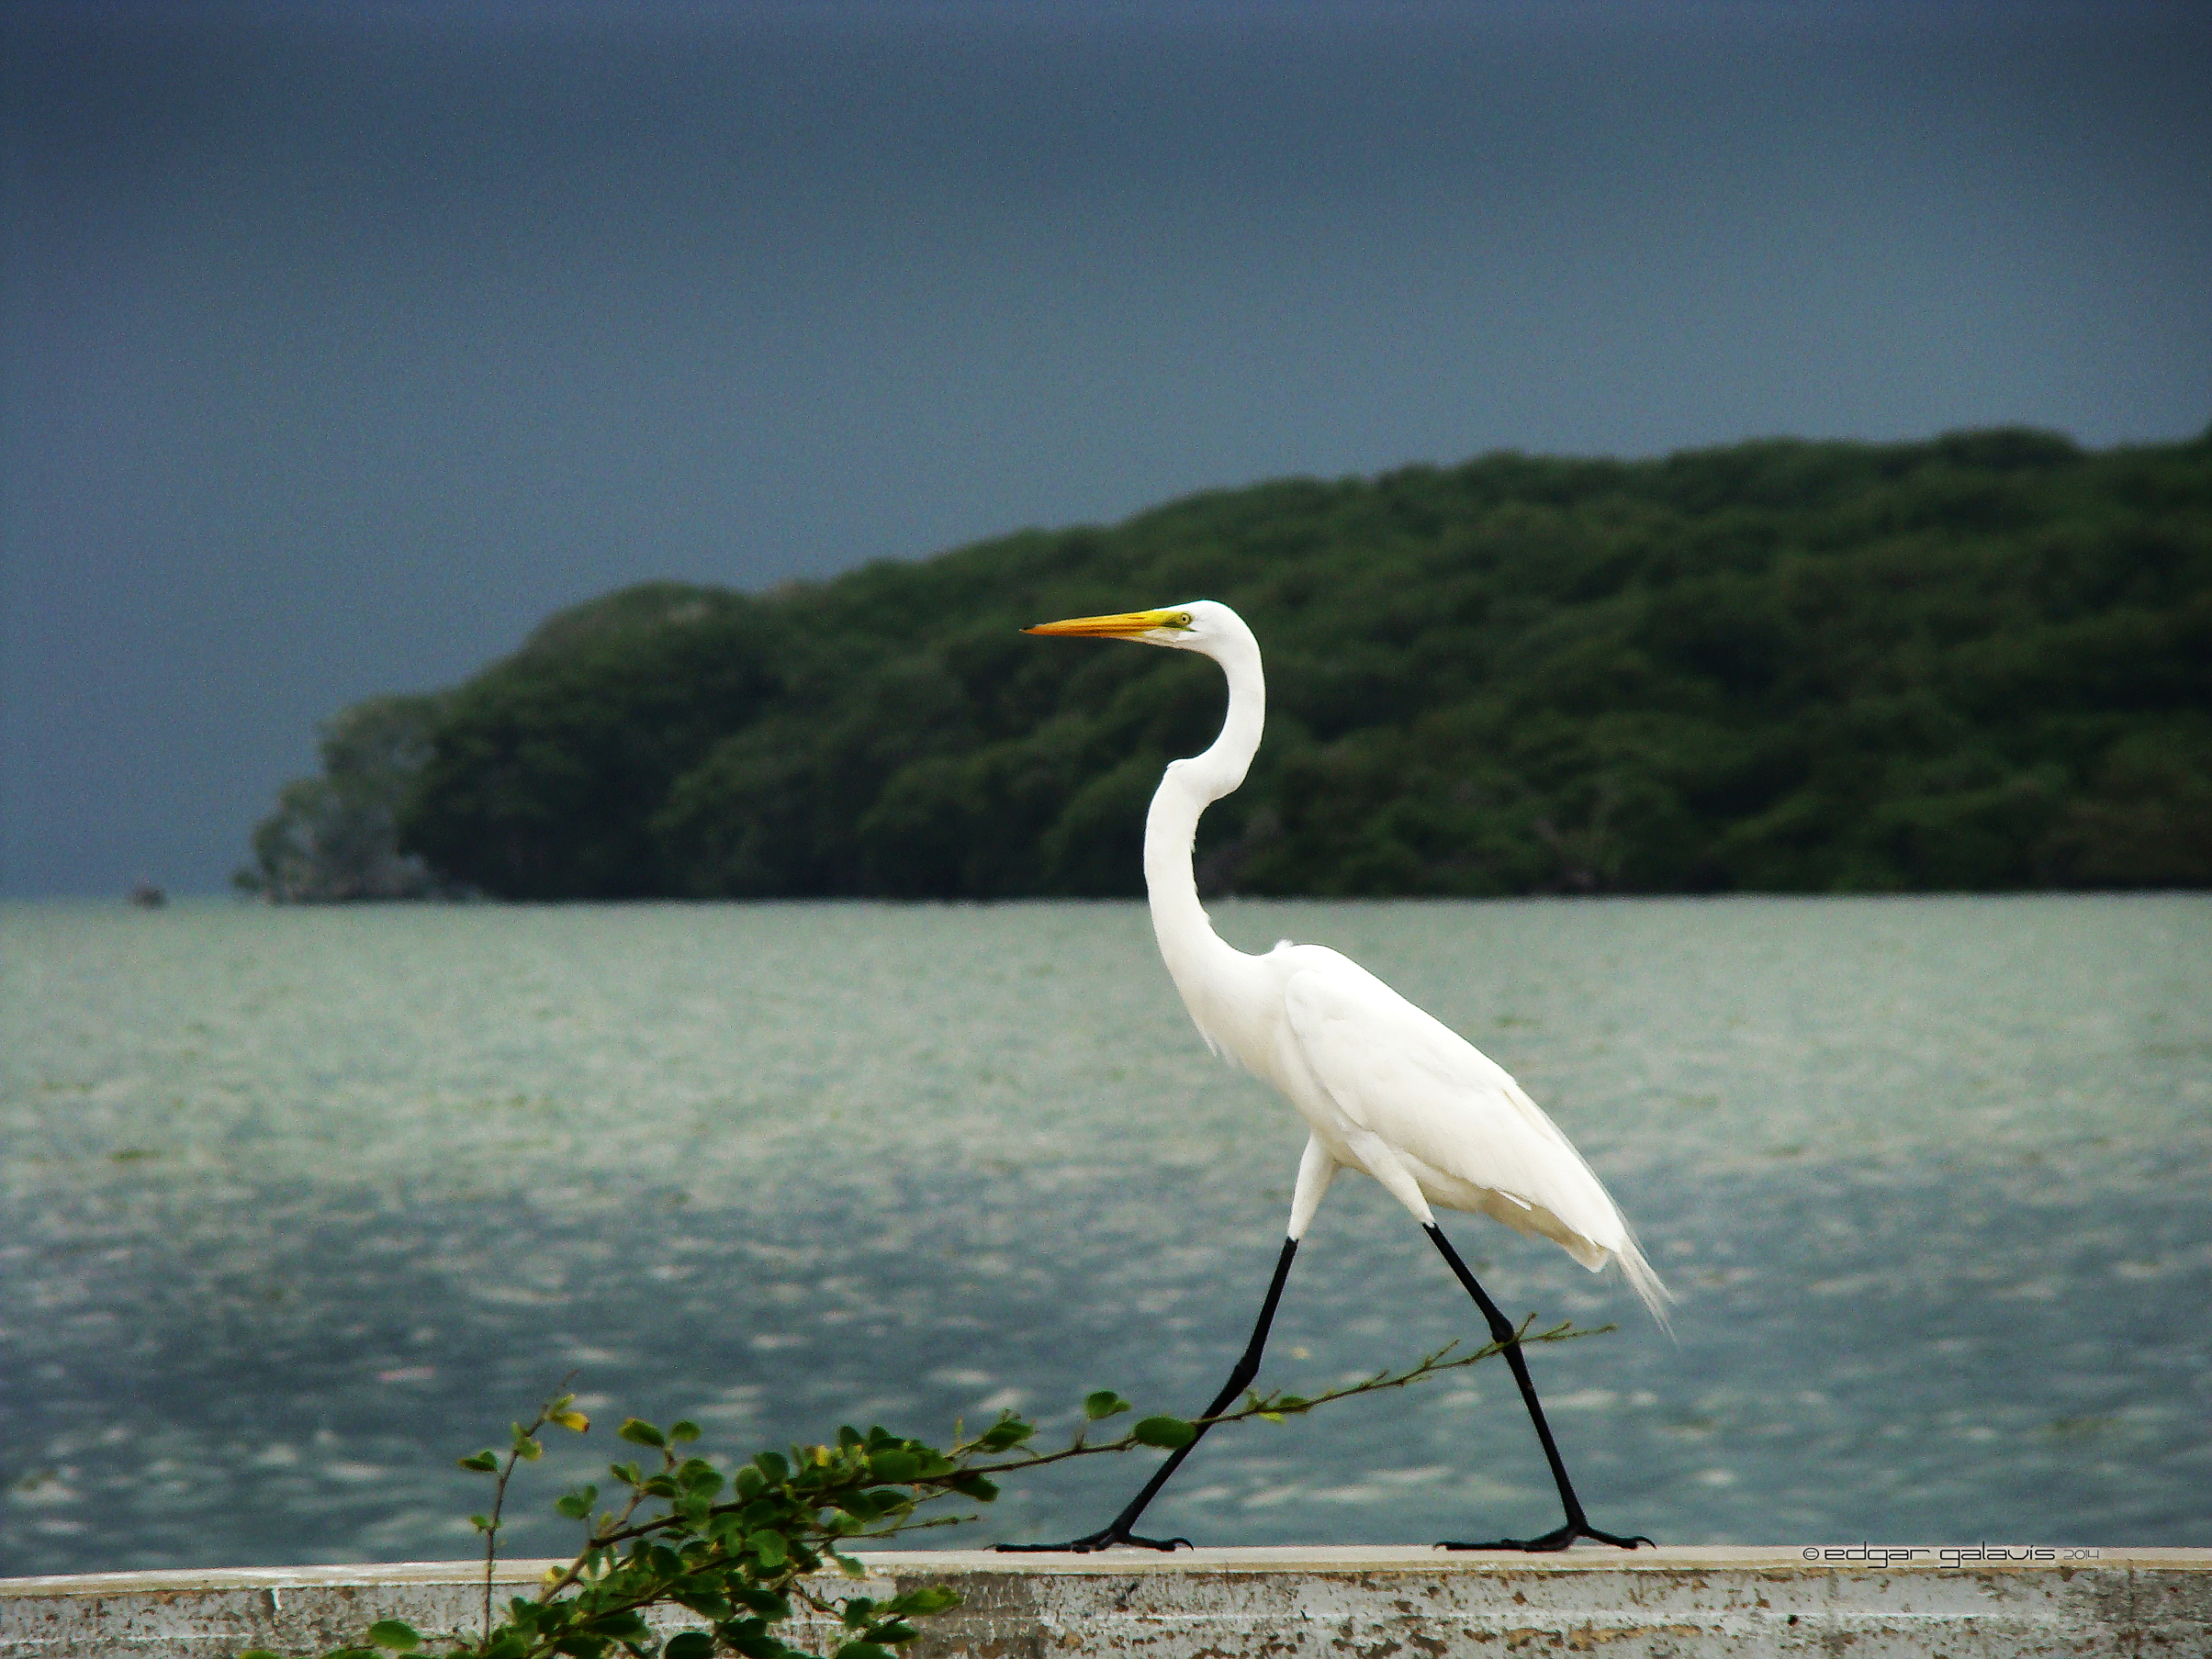
hern, bird, lake, nature, ecology, great egret, water, egret, beak, heron, pelecaniformes, ciconiiformes, stork, crane, water bird, sea, crane like bird, sky